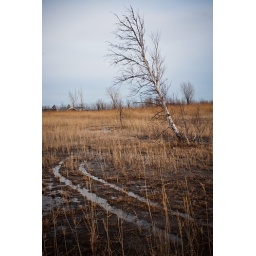
A bike in a field dreams of unconventionnal places